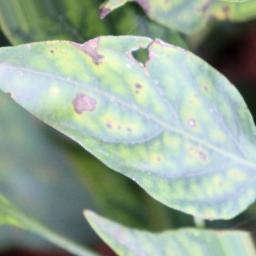
Label: cercospora